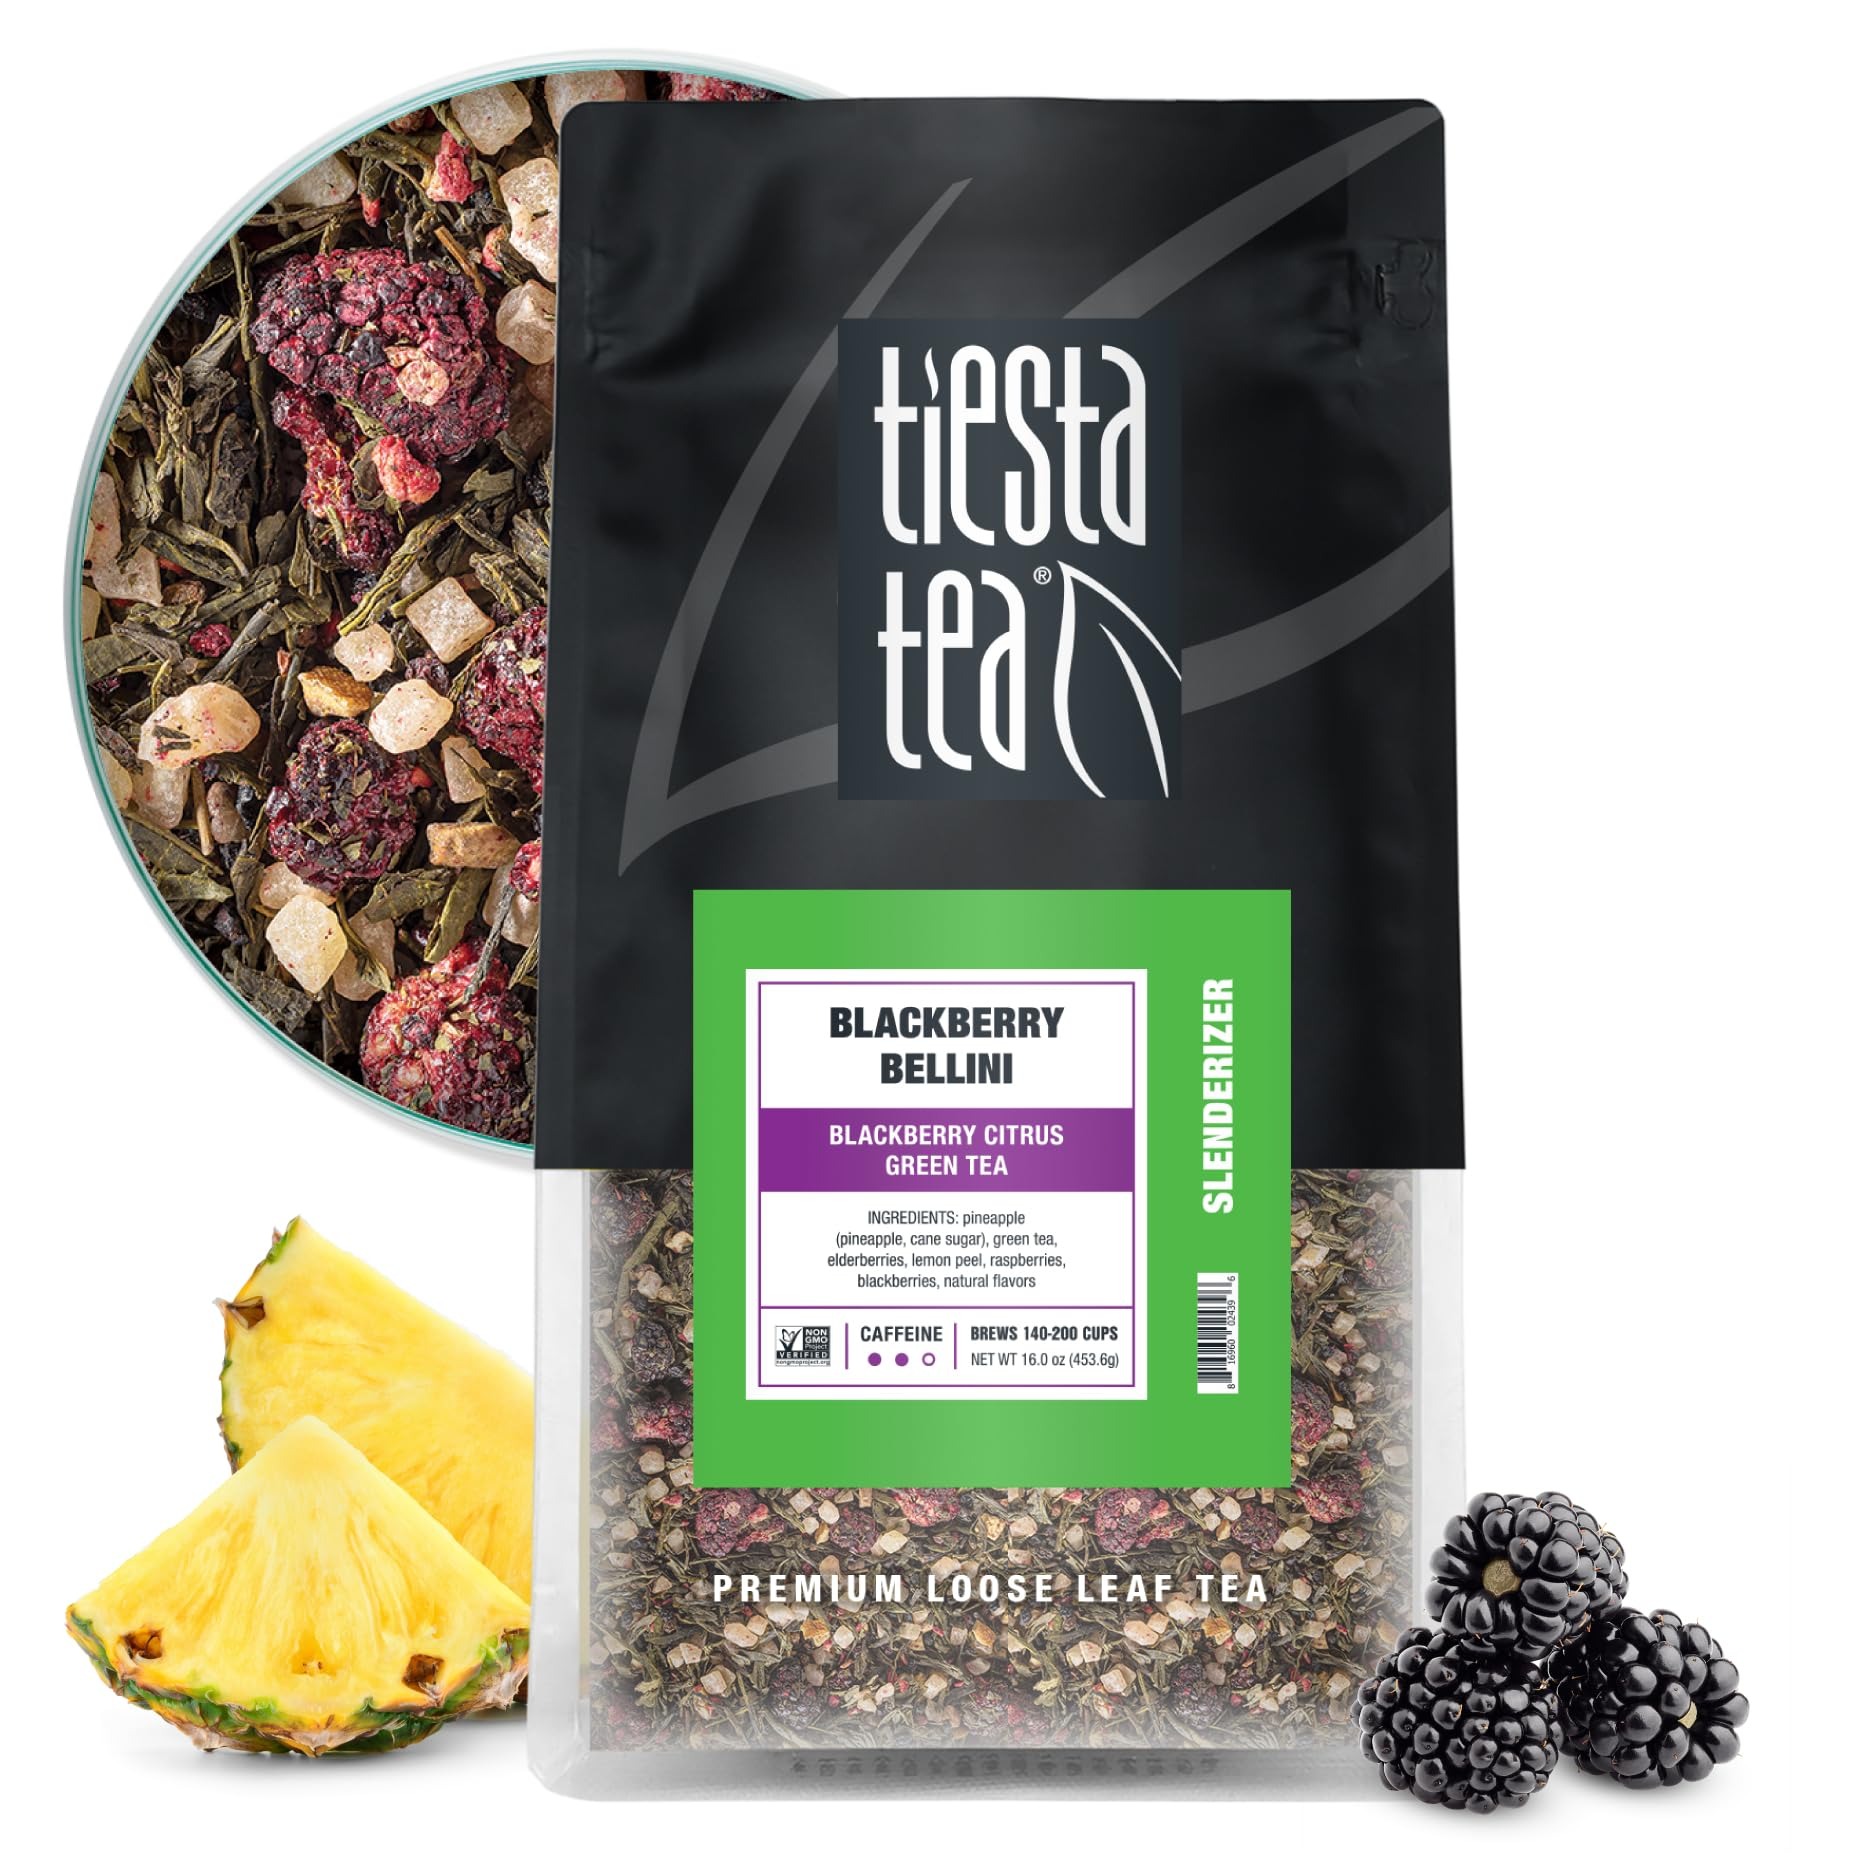
Item Name: Tiesta Tea - Blackberry Bellini | Loose Leaf | Blackberry Citrus Green Tea | Premium Blend | Medium Caffeinated | Makes Hot or Iced & Brews Up to 200 Cups | 16oz Resealable Bulk Pouch
Bullet Point 1: BLACKBERRY CITRUS GREEN TEA: Indulge in the harmonious blend of fresh-off-the-bush blackberry and the beloved essence of green tea. Our Blackberry Citrus Green Tea combines the lush flavors of nature's bounty with the rejuvenating notes of green tea, enhanced by the brightness of pineapple and lemon. Whether you prefer it hot or iced, savor the essence of summer with each delightful sip.
Bullet Point 2: PREMIUM LOOSE LEAF TEA BLEND: Elevate your tea ritual with our meticulously crafted premium loose leaf blend. We've carefully sourced the finest natural ingredients, including green tea, pineapple,blackberries and raspberries, to awaken your senses. As you bid farewell to disposable tea bags, you'll embrace the opulent richness that's visible in the vibrant green leaves, aromatic in its scent, and truly savored in each cup. Taste the difference as quality and flavor converge in every brew.
Bullet Point 3: RESEALABLE BULK POUCH FOR TEA LOVERS: Our charming and reusable pouch makes the ideal gift for tea enthusiasts. It offers airtight storage, ensuring your loose leaf tea stays cozy and fresh for 140-200 cups. Place it proudly on your countertop as a beautiful and functional addition to your green tea experience.
Bullet Point 4: EFFORTLESS BREWING: Enjoy a hassle-free brewing experience with our refreshing Green Tea. Simply scoop 1.5 tsp of this delightful loose leaf tea blend for every 8 oz of hot water at 175 degrees Fahrenheit. Allow it to steep for 5-7 minutes to release the full spectrum of flavors. Then, savor the moment as you remove the tea leaves and indulge in your perfectly steeped cup. It's the ideal way to appreciate the rich and aromatic notes of our premium blend.
Bullet Point 5: SEASONAL FLAVORS: Tiesta Tea’s loose-leaf blends are crafted to complement the vibrant, sunny days of Spring and Summer. These refreshing and aromatic flavors are perfect for sipping on warm afternoons, whether you’re unwinding at home or enjoying time outdoors with friends.
Value: 16.0
Unit: Ounce

Price: 45